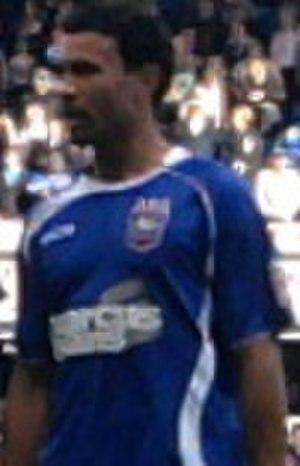
Carlos Akenhaton Edwards, né le 24 octobre 1978 à Diego Martin, est un footballeur trinidadien. Il joue au poste de milieu de terrain avec le l'équipe de Trinité et Tobago.